Patsy Ruth Miller

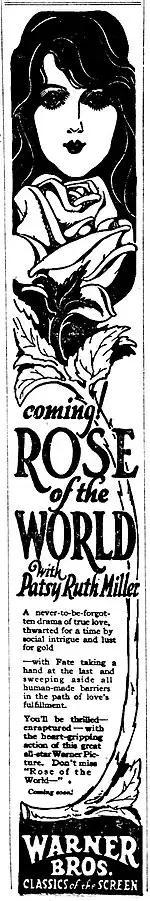
Advertisement for "Rose of the World" (1926)

In the later part of the decade Miller appeared chiefly in light romantic comedies, opposite such actors as Clive Brook and Edward Everett Horton. Among her film credits in the late 1920s are "Broken Hearts of Hollywood" (1926), "A Hero for a Night" (1927), "Hot Heels" (1928), and "The Aviator" (1929). She retired from films in 1931. She may have attempted a comeback when she appeared on stage in 1933 in "Eve the Fifth" at Harold Lloyd's Beverly Hills Little Theatre for Professionals, although her intentions are not clear. She made a cameo appearance in the 1951 film "Quebec", which starred John Barrymore Jr., and stated in her autobiography that she had participated as a joke. She came out of retirement to do the film "Mother" in 1978 by Brian Pinette. She later achieved recognition as a writer. She won three O. Henry Awards for her short stories, wrote a novel, radio scripts, and plays. She also performed for a brief time on Broadway.